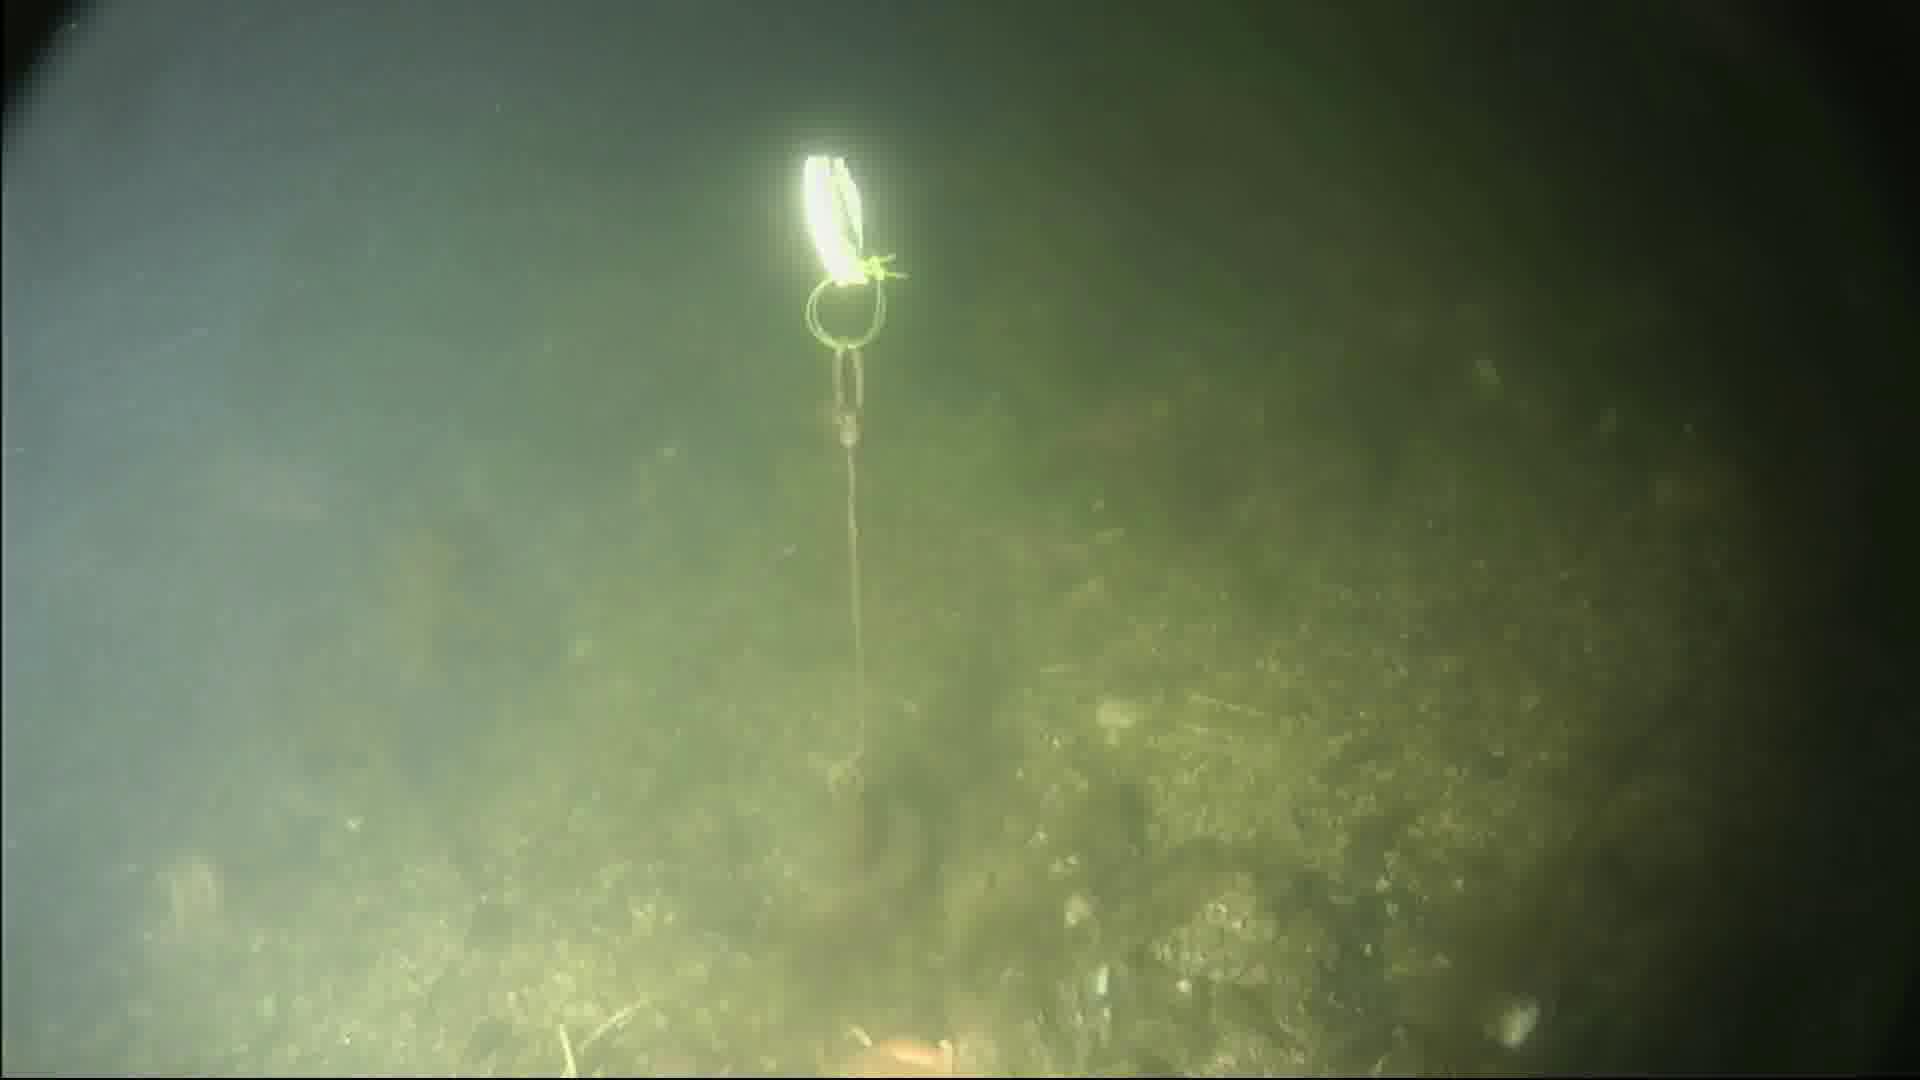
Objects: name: starfish